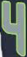
Number: 4